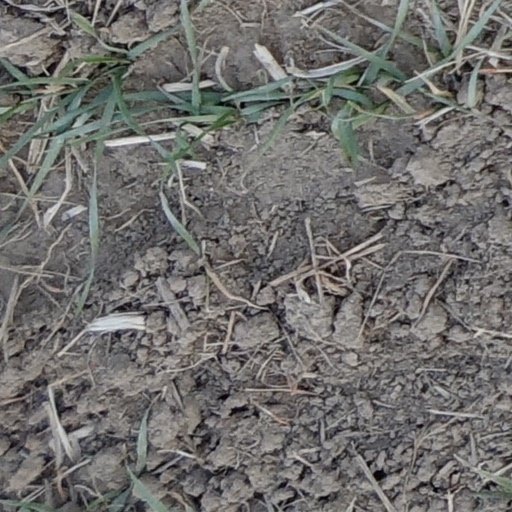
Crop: wheat